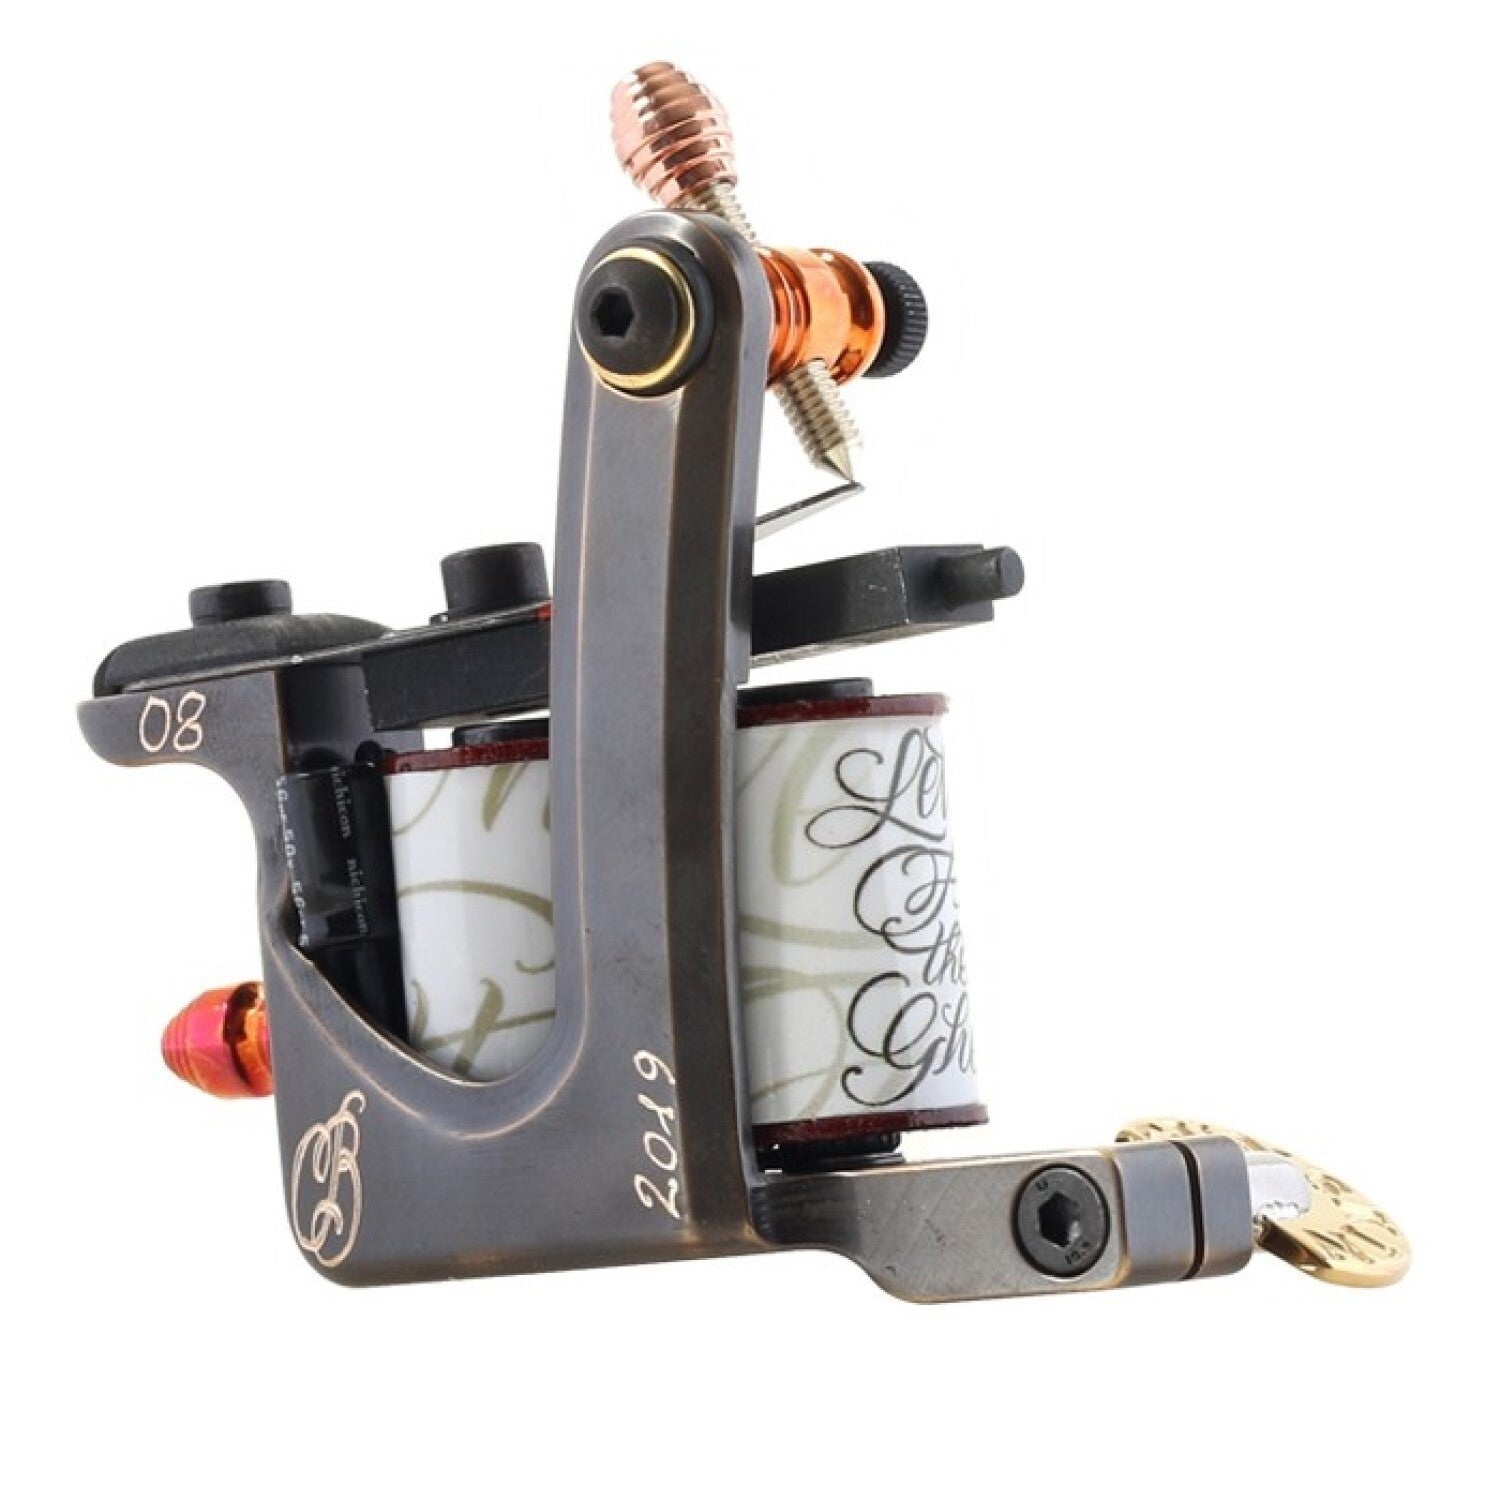
Sunskin Small-V Evo Pro Coil Tattoo Machine
Introducing the Sunskin Small-V Evo Pro Brigante, a coil machine that converges the timeless design of Round Back Jones with the innovative Big-V series, tailored for the professional tattoo artist specializing in lettering. Crafted with a brass frame for durability and aesthetic appeal, this machine is a testament to Sunskin's commitment to quality and precision. Equipped with 8 wrap coils, it delivers consistent power for precise line work. This machine's design ensures a balanced and compact form, making it ideal for artists seeking control and comfort in prolonged sessions. With recommended needle ranges from 3 to 11 RL, it offers versatility for various line weights and detail work. Weighing 225g, it strikes the perfect balance between heft and maneuverability, solidifying its place as a go-to professional tattoo equipment for artists prioritizing precision and reliability.
Brand: Sunskin
Category: Business & Industrial > Piercing & Tattooing > Tattooing Supplies > Tattooing Machines > Coil Tattooing Machines